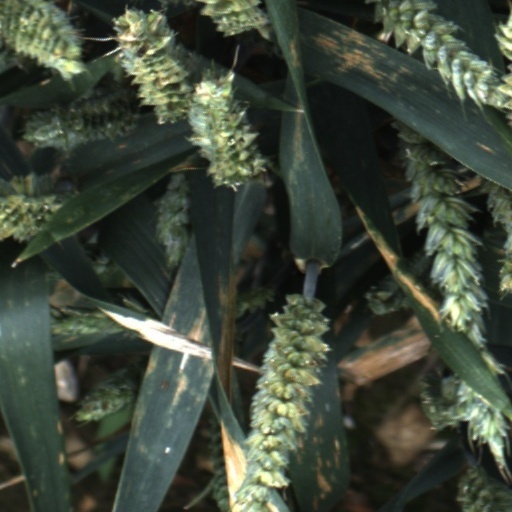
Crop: wheat